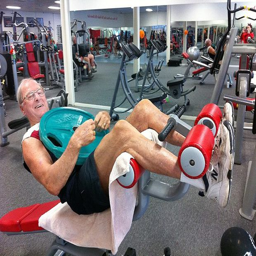
rock artist , working out at a gym hopes others will take inspiration from his healthy lifestyle .